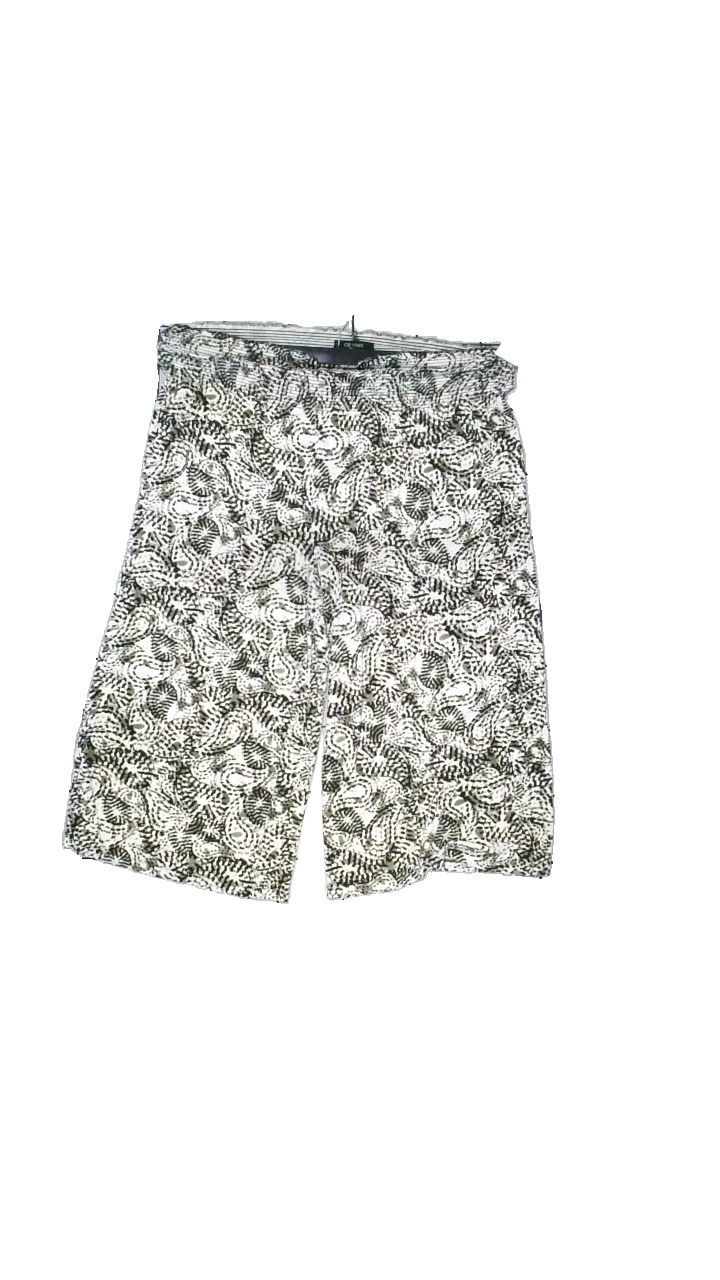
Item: Trousers (Ladies)
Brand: Cellbes
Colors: Multicolor, Green, White
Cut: Oversize
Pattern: Other
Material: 95% viscose, 5% elastane
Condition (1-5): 5
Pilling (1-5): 4
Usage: Reuse
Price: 50-100